Anduze

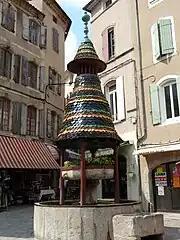
Fontaine Pagode.

The town has many picturesque fountains, the most famous is the so-called Pagoda, near the ancient medieval halls.